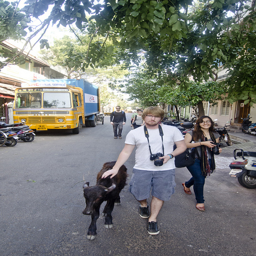
A man with a camera is walking a calf down a street.
A man with a camera around his neck walking in the street with a large dog
A man with a camera walks with a dog on a street.
A couple walks down the street with a young cow
two people with cameras walking with their dog